Aguila (film)

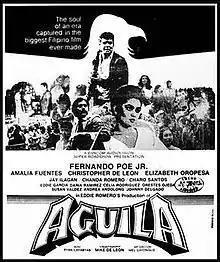
Theatrical poster

Aguila is a 1980 Philippine period drama film written, produced and directed by Eddie Romero, touted as ""the biggest event in local movie history"" and ""the biggest Filipino film ever made"". It features an ensemble cast topbilled by Fernando Poe Jr.